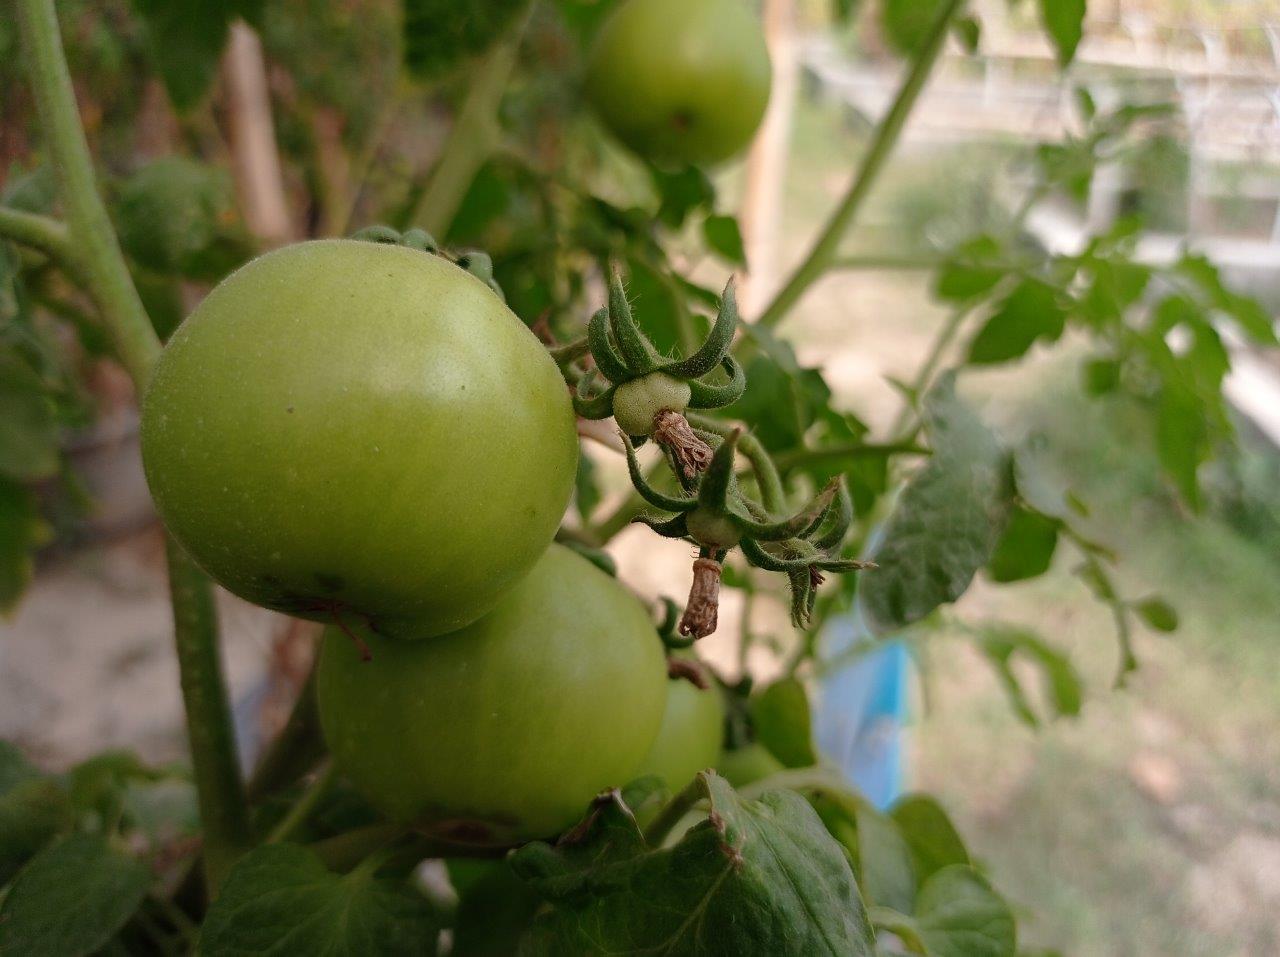
Maturity: Immature